James Jefferys

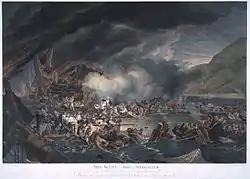
"The Scene Before Gibraltar" by James Jefferys 1783

When he returned to England he established his own studio at Meard's Court in Soho. His most important work was "The Scene before Gibraltar on the morning of 14 Sept. 1782" which he exhibited at the "Royal Academy" in 1783. The subject of the painting took place during the Great Siege of Gibraltar when the Spanish built purpose built ships that were floating batteries designed to be unsinkable. Jefferys' past master, William Woolett, undertook an engraving of the painting but John Emes had to complete the task after Woolett died.